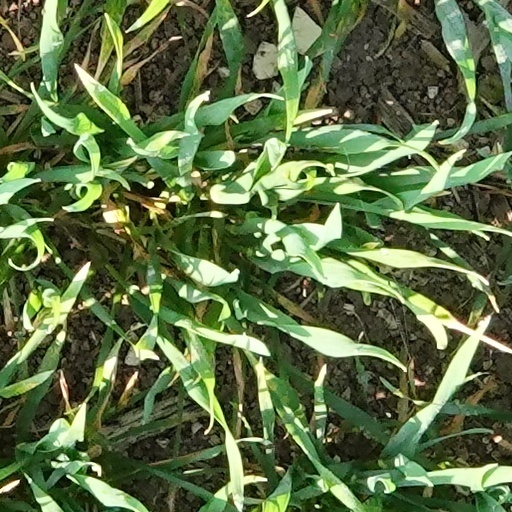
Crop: wheat